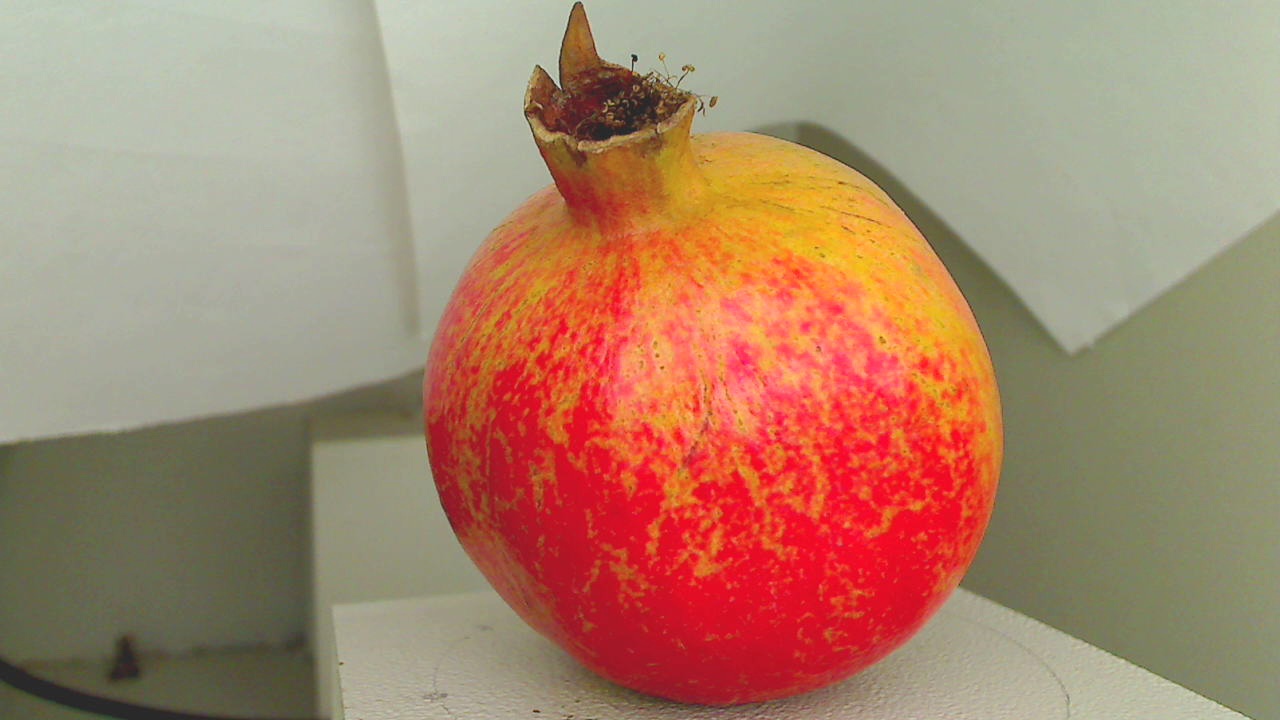
Grade: grade-3
Quality: quality-1